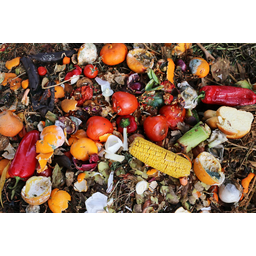
Label: trash